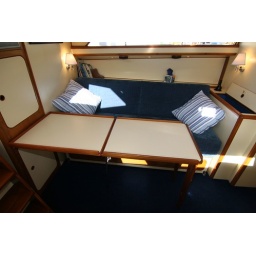
Six person table in place, can be broken down into half for smaller table.